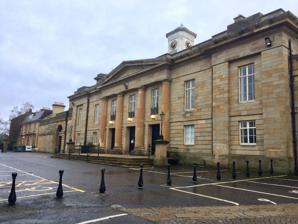
Building: Durham Crown Court
Country: United Kingdom
Year built: 1811
Court building in Durham, England Durham Crown Court Durham Crown Court Location Old Elvet , Durham Coordinates 54°46′26″N 1°34′07″W / 54.7740°N 1.5686°W / 54.7740; -1.5686 Built 1811 Architect George Moneypenny and Ignatius Bonomi Architectural style(s) Neoclassical style Listed Building – Grade II* Official name Crown Court Designated 6 May 1952 Reference no. 1322878 Shown in County Durham Durham Crown Court is a Crown Court venue which deals with criminal cases at Old Elvet , Durham, England . Located immediately to the north of Durham Prison , it is a Grade II* listed building . History The original venue for the assize courts in Durham was the old Shire Hall, also known as the County House, beside Palace Green ; this "inconvenient building" had been established by Bishop John Cosin in the 1660s. In the early 19th century, it was decided to commission a more substantial courthouse; the site chosen, on the south side of Old Elvet, had been granted by Bishop William de St-Calais to the Prior and Convent of Durham in the late 11th century. The building was designed by George Moneypenny and Ignatius Bonomi in the neoclassical style , built in ashlar stone and was officially opened on 14 August 1811. The design involved a symmetrical main frontage of seven bays facing north onto Court Lane. The central section of three bays, which was projected forward, featured a tetrastyle portico formed by Tuscan order columns supporting a pediment . There central section contained three double-doors on the ground floor and three sash windows , which were protected by wrought iron guardrails, on the first floor. The outer bays were also fenestrated by sash windows and the end bays were also slightly projected forward. Internally, the building was laid out to accommodate four courtrooms. Following the completion of the new building, the old Shire Hall at Palace Green was demolished and the Diocesan Registry (now the Durham University Music Library ) was built on the site in 1820. A large prison was opened, just behind the courthouse, in 1819. The interior was extensively refurbished to a design by the borough architect, William Crozier, in 1870. Notable cases included the trial and conviction of Mary Ann Cotton , in March 1873, for murdering her two sons, her stepson and her husband. The building served as the first meeting place of Durham County Council when it was established in 1889. The council later moved to its own purpose-built headquarters at Shire Hall , also on Old Elvet, in 1898. Following the implementation of the Courts Act 1971 , the former assizes courthouse was re-designated Durham Crown Court. See also Grade II* listed buildings in County Durham References